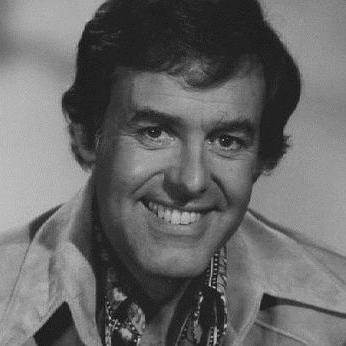
Age: 45